Jaylen Brown

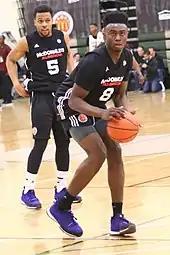
Brown in March 2015

Brown attended Wheeler High School in his hometown of Marietta, Georgia. As a junior, Brown averaged 24.1 points, 8.2 rebounds, 4.1 assists, and 2.0 steals per game while leading the Wildcats to a 29–5 overall record.